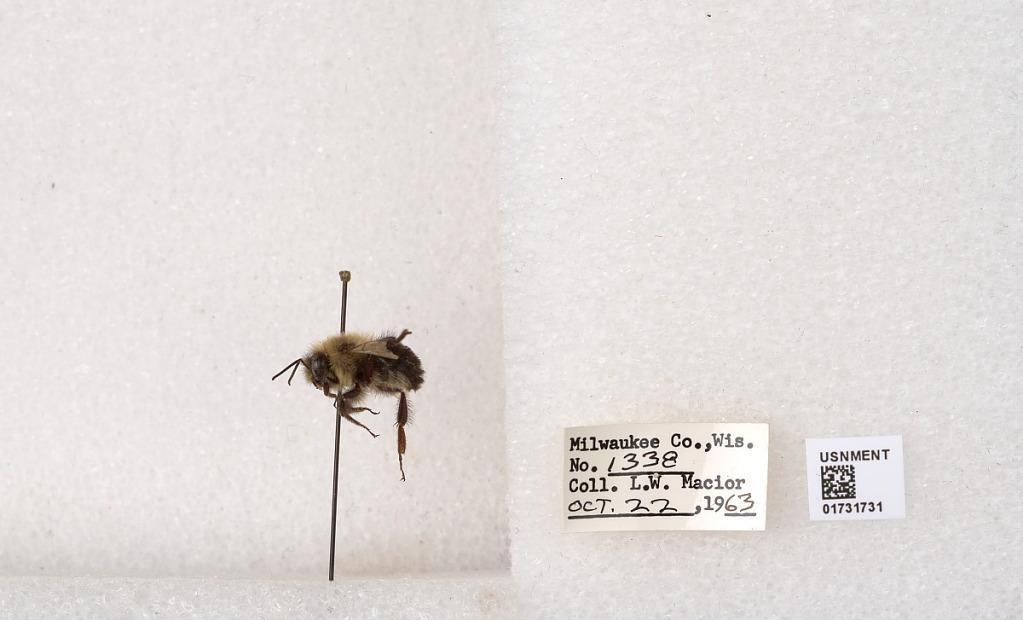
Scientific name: Bombus impatiens Cresson
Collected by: L. Macior
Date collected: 1963-10-22
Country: United States
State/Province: Wisconsin
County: Milwaukee
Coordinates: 43.0217, -87.9291